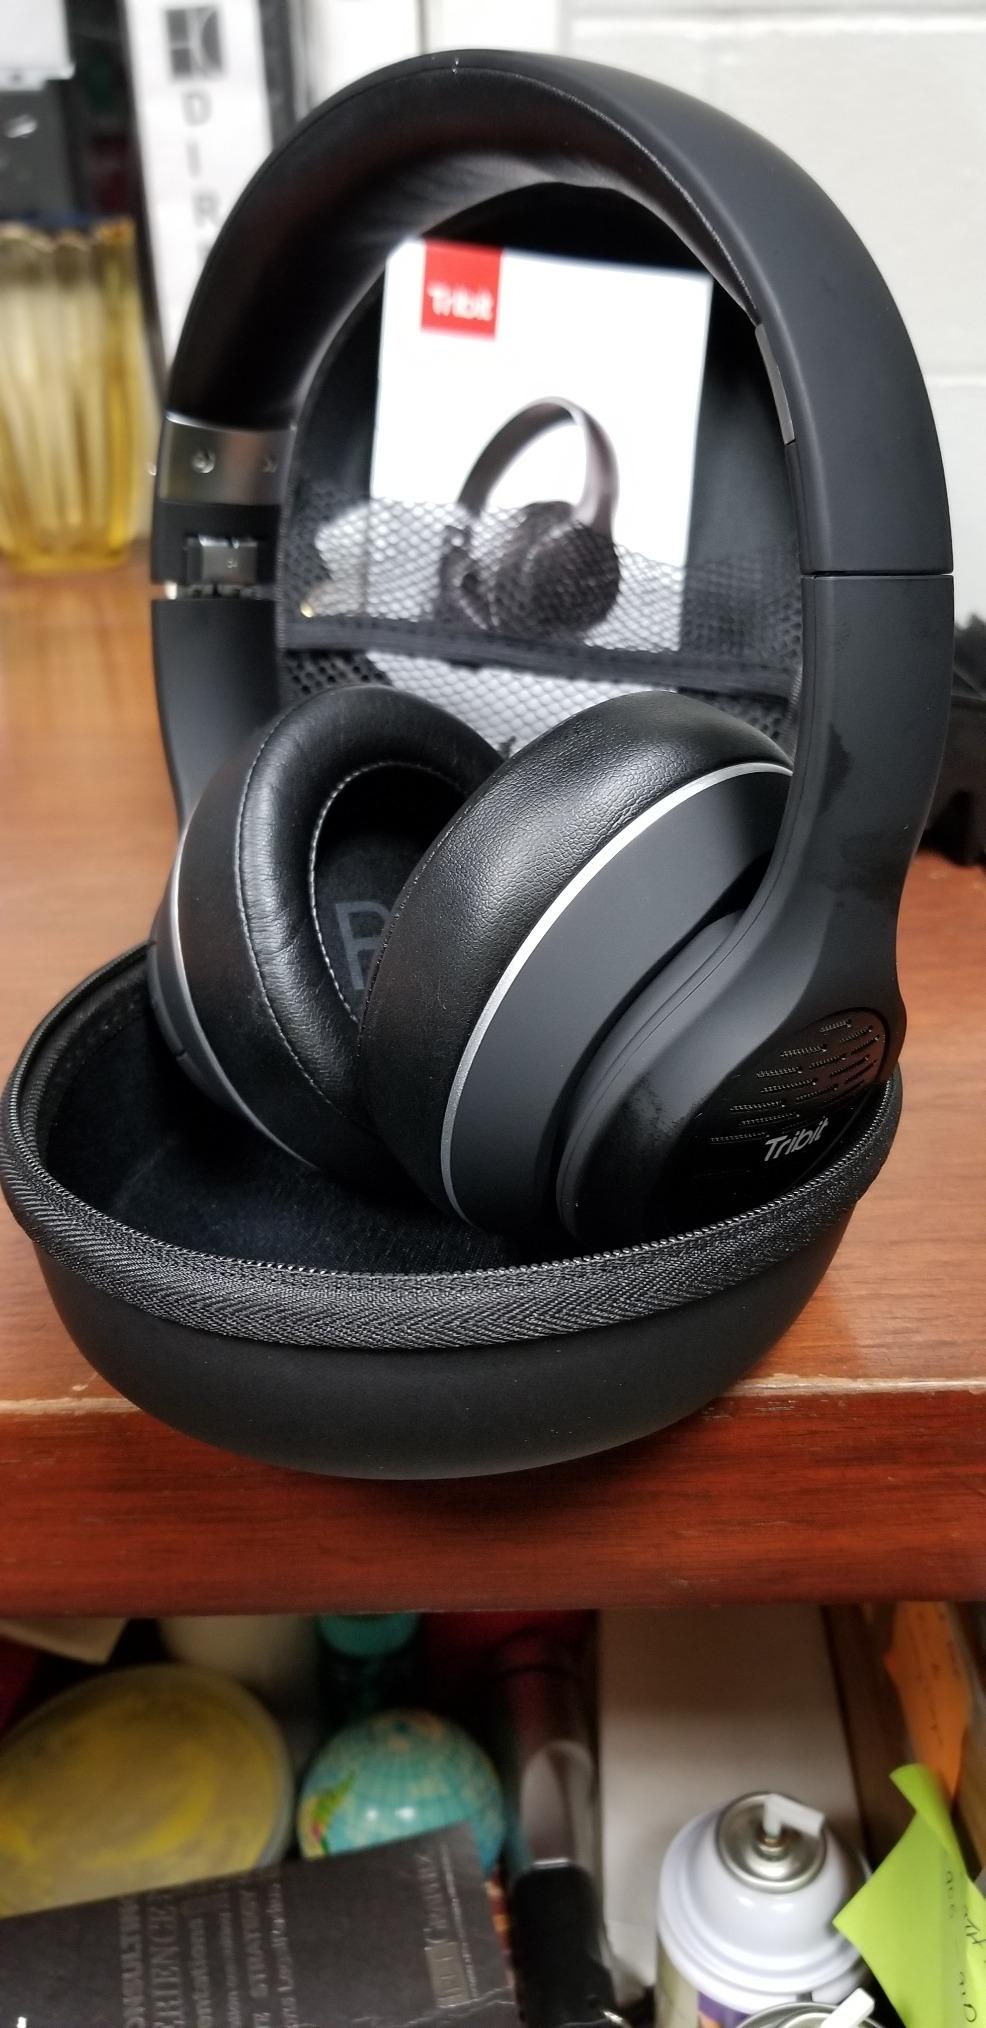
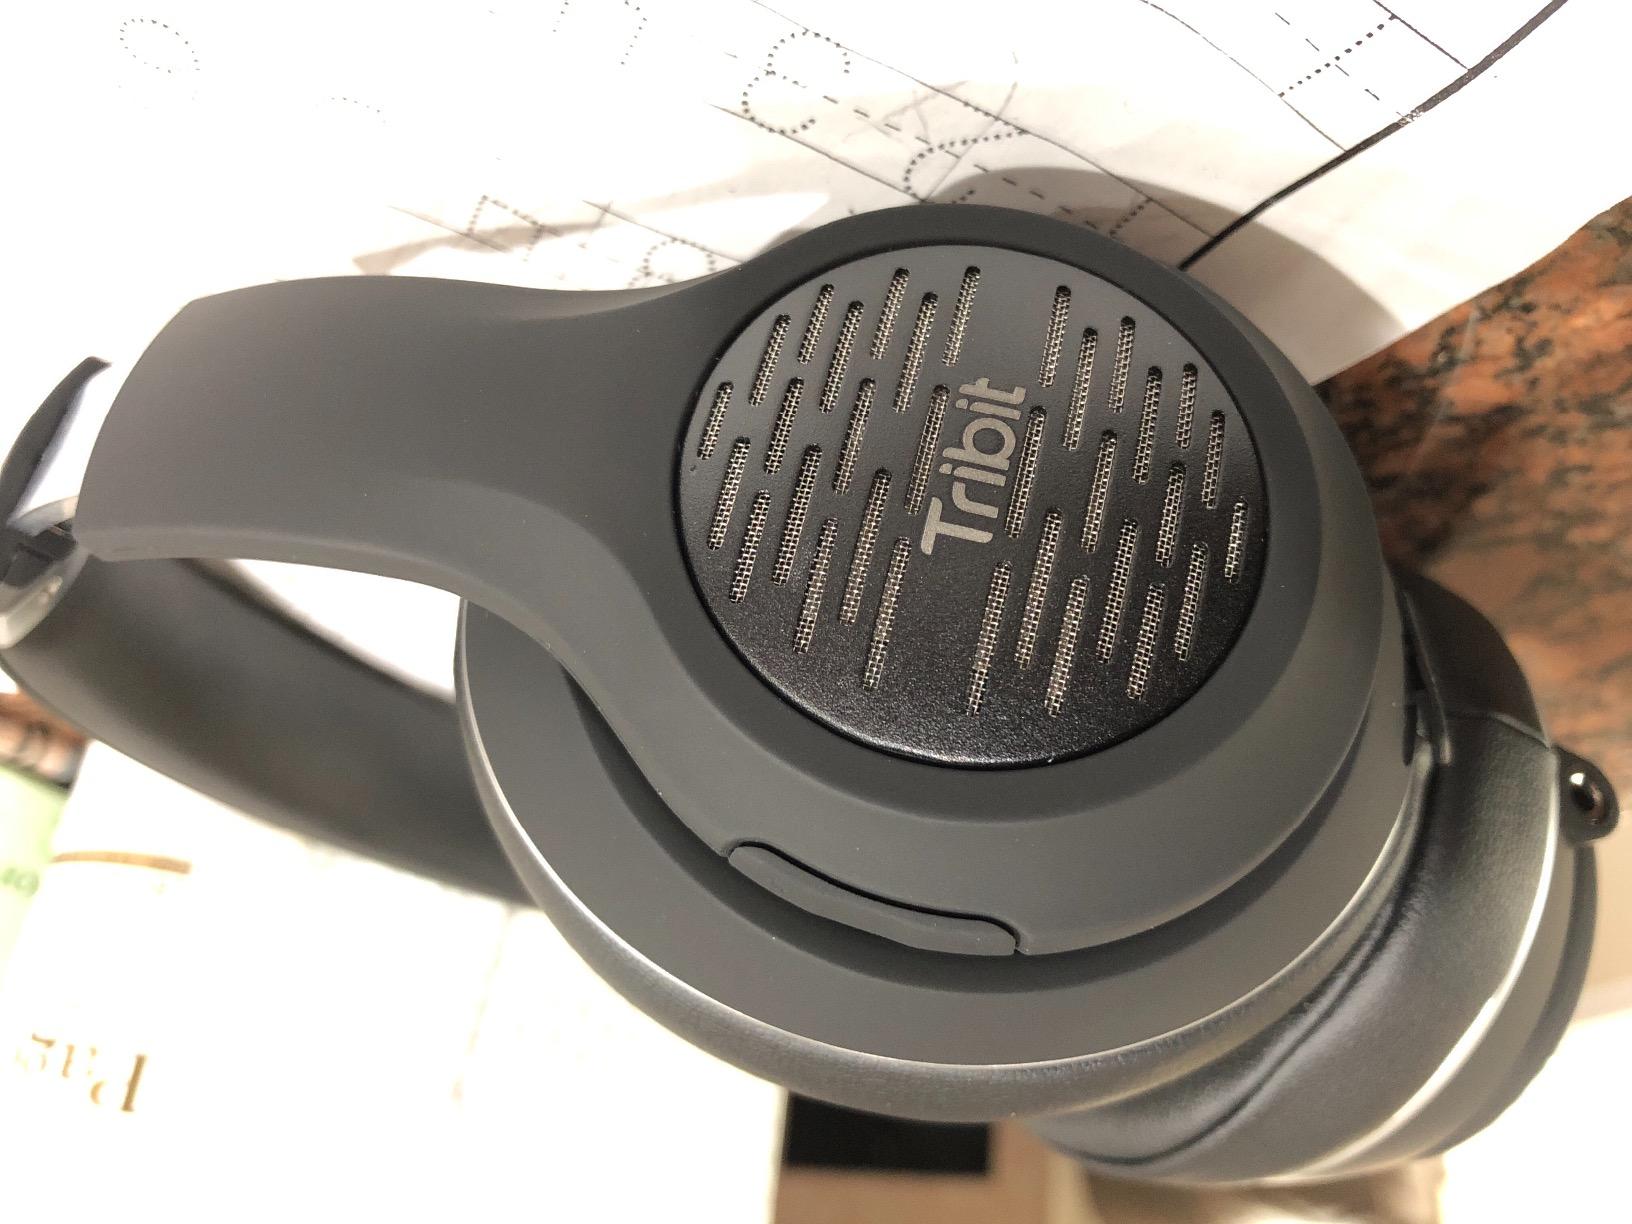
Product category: headphones
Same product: yes